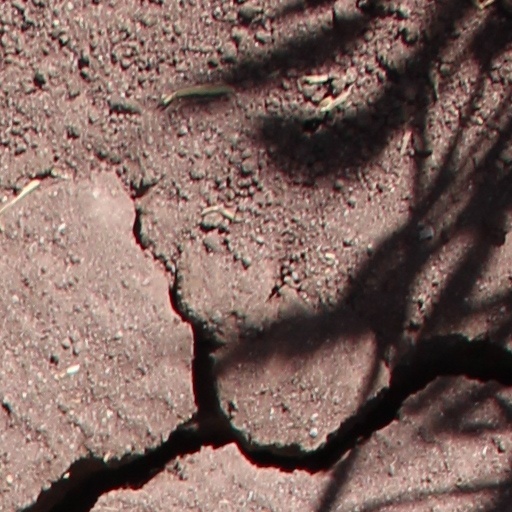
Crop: wheat